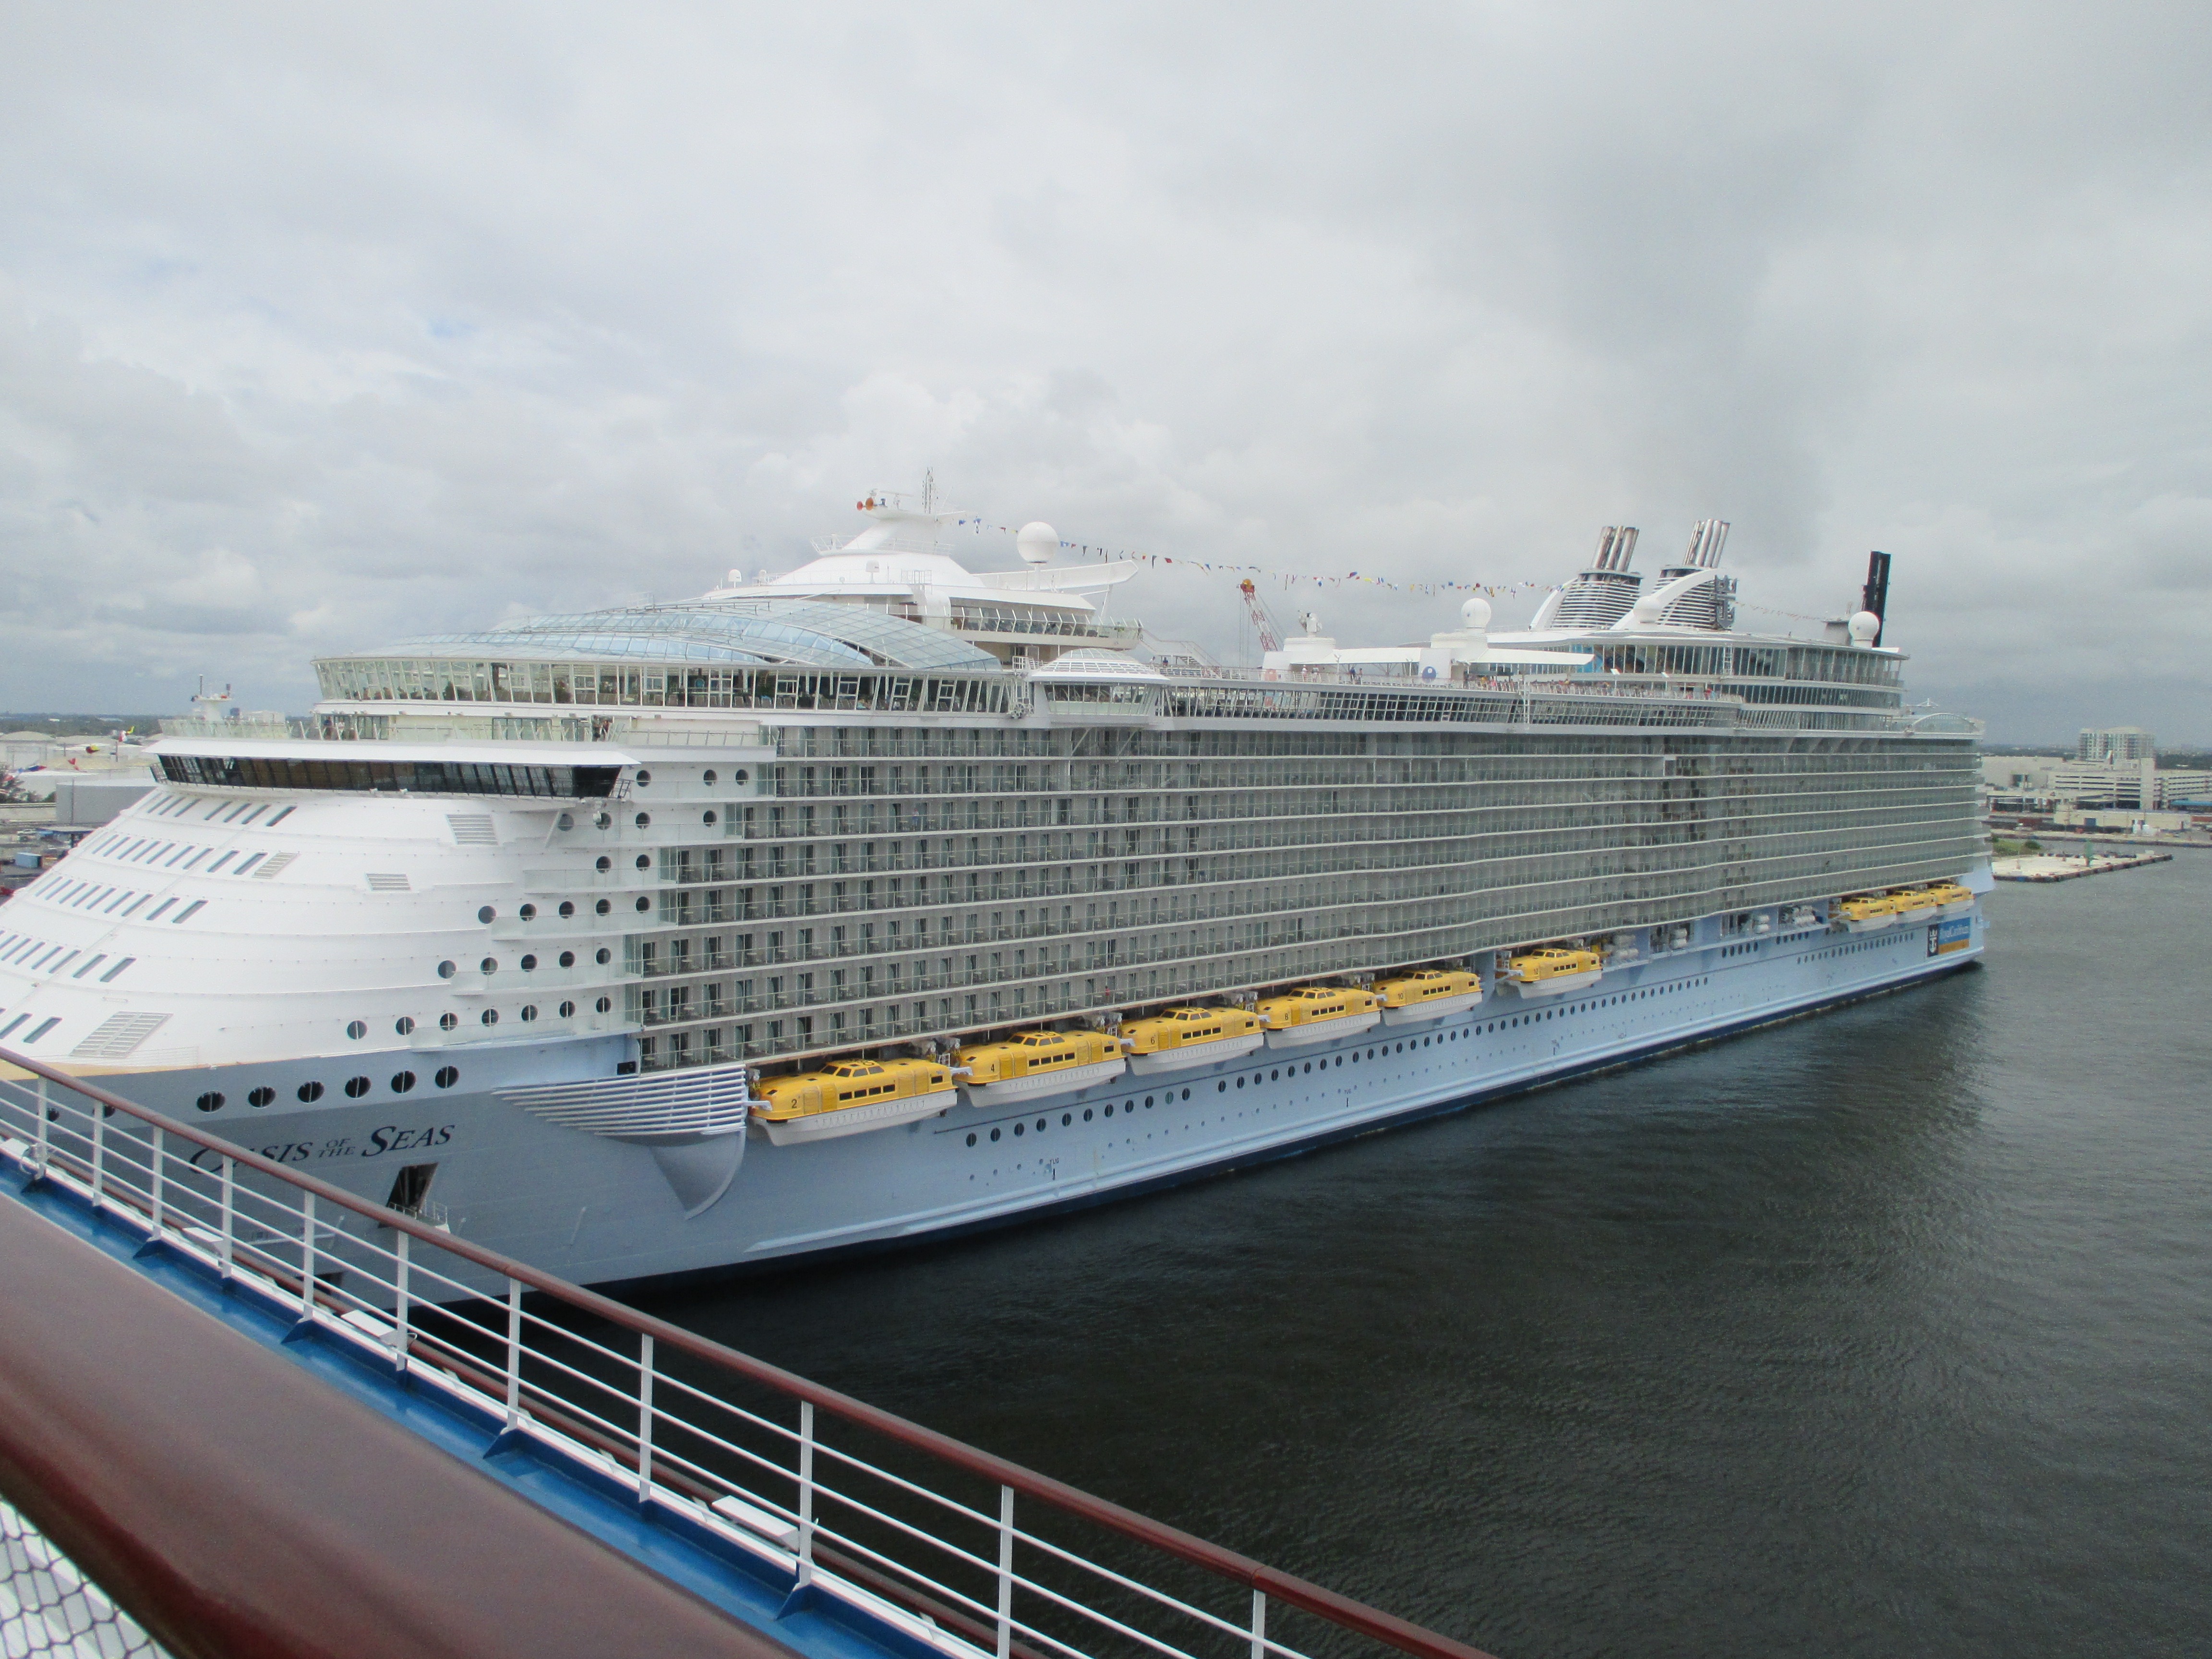
sea, ocean, ship, vacation, travel, recreation, transportation, vessel, vehicle, tropical, journey, sailing, holiday, sightseeing, tourism, trip, leisure, cruise, relaxation, nautical, luxury, traveling, sail, marine, caribbean, cruising, watercraft, liner, cruise ship, voyage, motor ship, passenger ship, honeymoon, freight transport, ocean liner